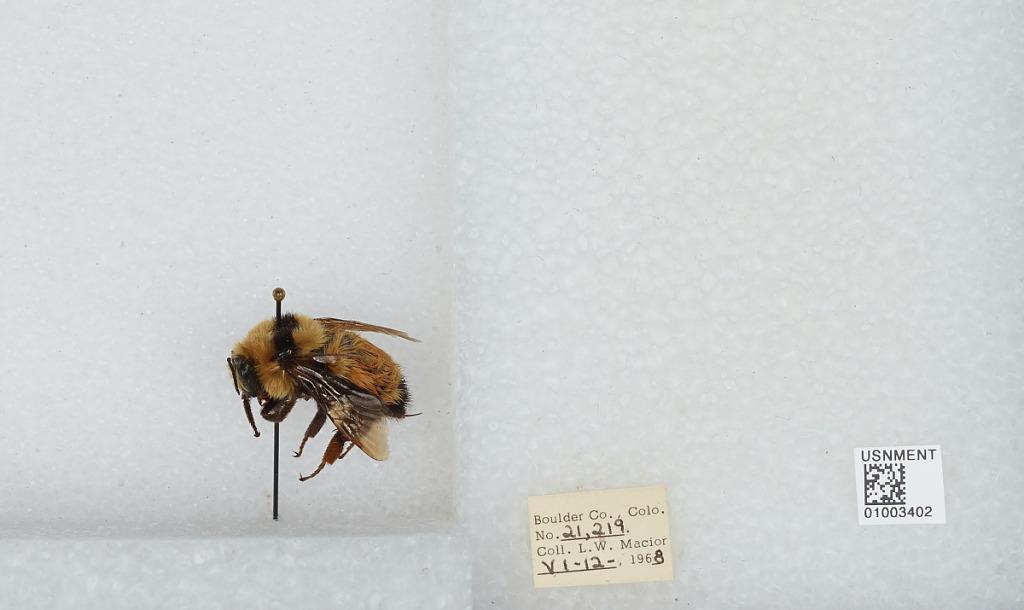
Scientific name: Bombus (Pyrobombus) huntii Greene
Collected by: L. Macior
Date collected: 1968-6-12
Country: United States
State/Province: Colorado
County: Boulder
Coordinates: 40.015, -105.27